Coast Guard Air Station Kodiak

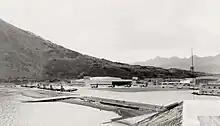
Naval Air Station Kodiak in 1949.

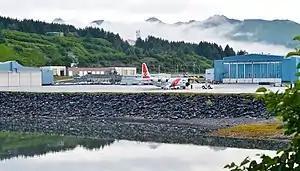
Air Station Kodiak Island in 2014

The United States Navy started construction of a naval air station at Kodiak in September 1939, and the station was commissioned on 15 June 1941. Home to PBY patrol squadrons early in World War II, Kodiak supported the Aleutian Islands Campaign of 1943, also operating scouting and air transport squadrons. In October 1950, NAS Kodiak was redesignated as Naval Station Kodiak, and in 1972 the site was turned over to the U.S. Coast Guard.